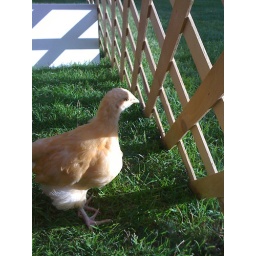
Chicks enjoying some late evening sun and the grass in an ad-hoc chicken run (Rest in peace)